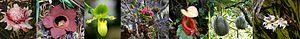
Le Sundaland est un ensemble biogéographique du sud de l'Écozone indomalaise, comptant entre autres la Péninsule Malaise et une partie des Grandes îles de la Sonde. Il est défini par Conservation International comme un point chaud de biodiversité.